Ashoknagar, Madhya Pradesh

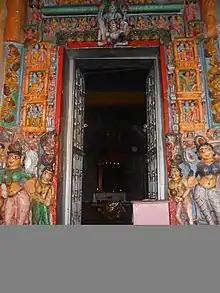

Ashoknagar district is one of the largest district on the basis of Jain population in India after Sagar, Tikamgarh, and Lalitpur.